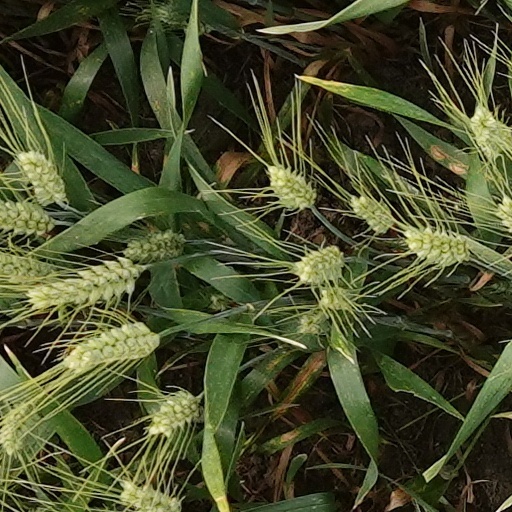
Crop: wheat